Therku Theru Machan

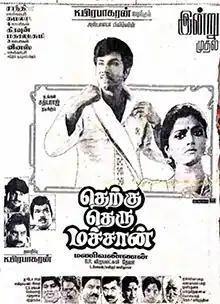
Poster

Therku Theru Machan is a 1992 Indian Tamil-language drama film written and directed by Manivannan. The film stars Sathyaraj and Bhanupriya. It was released on 13 April 1992, and completed a 100-day run.